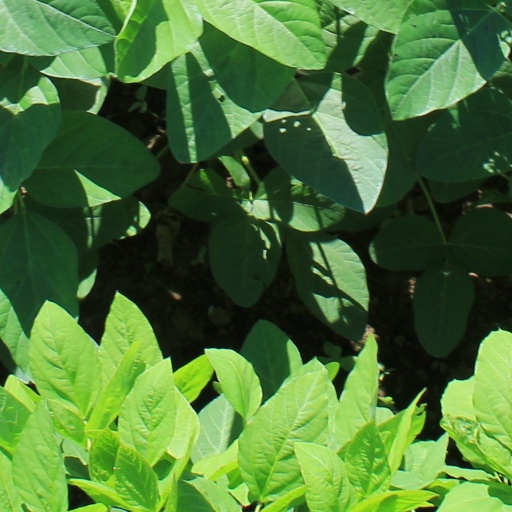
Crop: soybean